Monastir, Tunisia

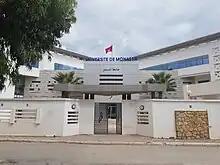
View of the University of Monastir

Monastir is also a university city, incorporating the University of Monastir which was founded on September 2, 2004 and covers the governorates of Monastir and Mahdia. The university of Monastir includes sixteen faculty departments, of which ten are located in Monastir: